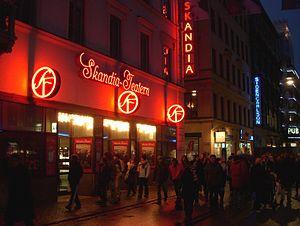
Le Skandia-Teatern est une salle de cinéma de la chaîne SF Bio conçue par l'architecte Gunnar Asplund et située au numéro 82 de la rue piétonne Drottninggatan, dans la ville de Stockholm, en Suède.